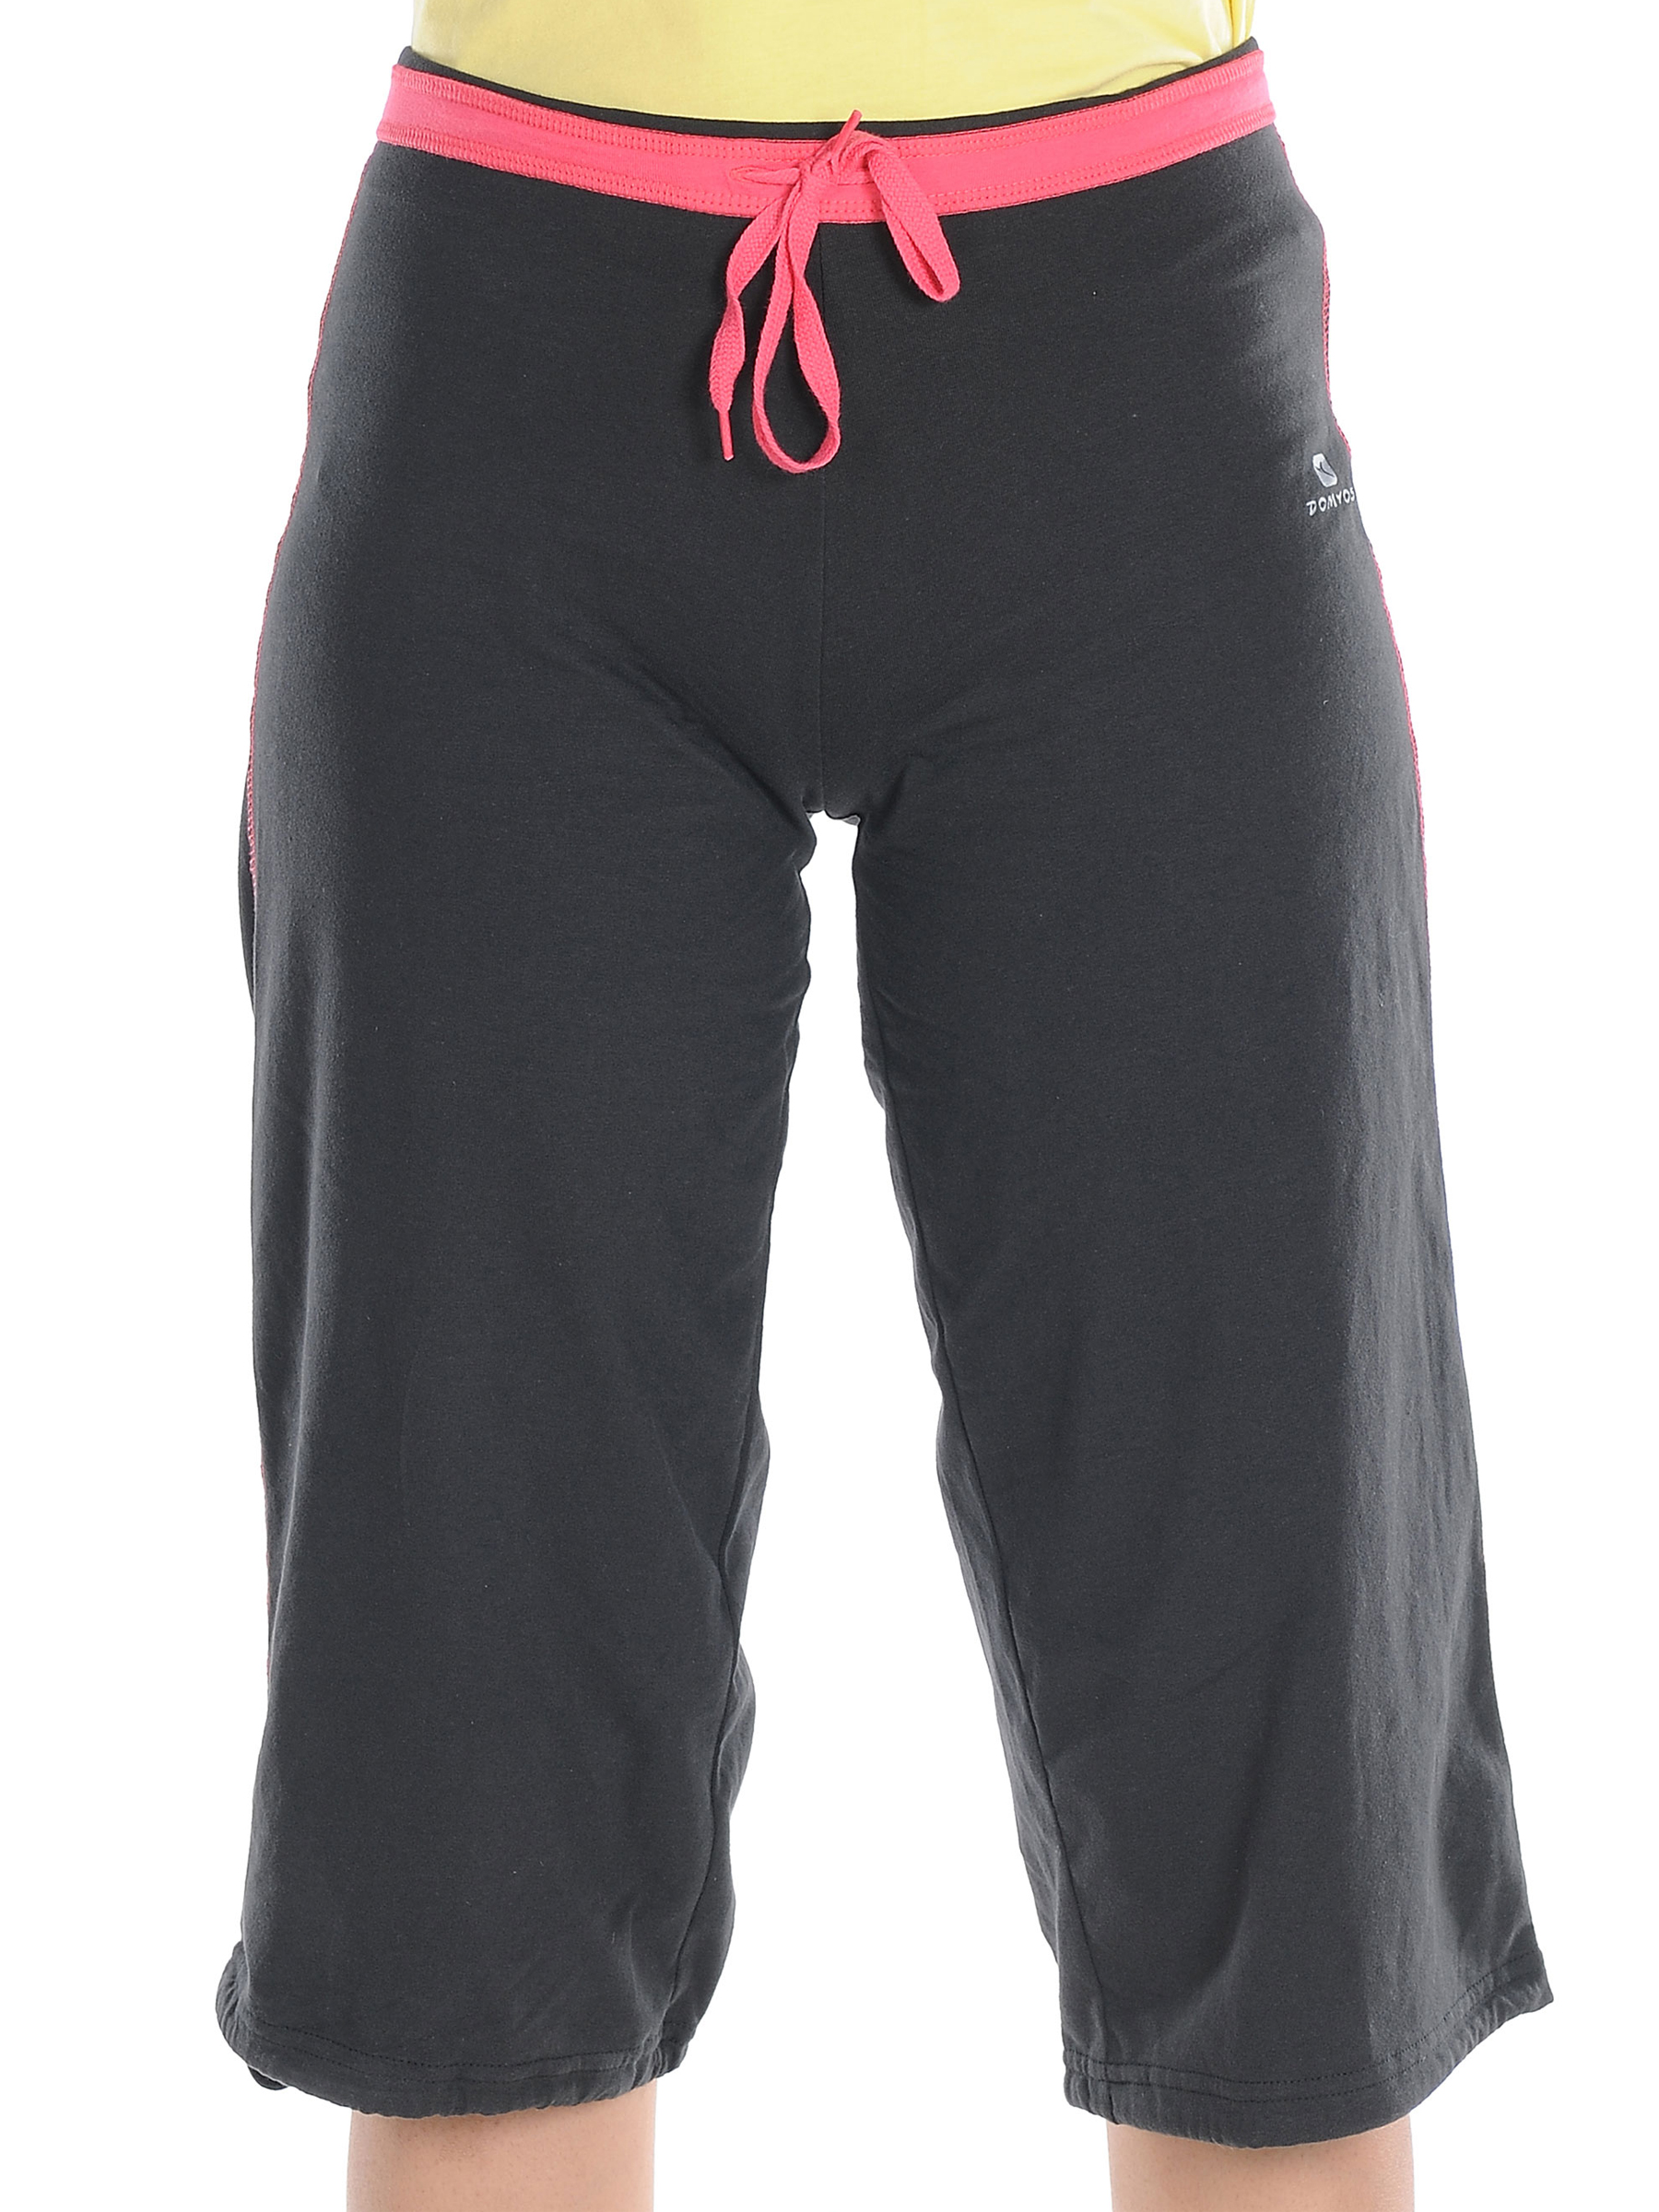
Domyos Women Black Capri
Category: Apparel / Bottomwear / Capris
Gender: Women
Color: Black
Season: Summer 2011
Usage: Sports